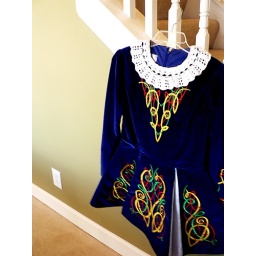
my sisters bright Irish dance dress creates contrast against the sun washed walls of our dinning room